Andrade El Idolo

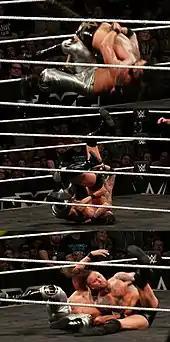
Almas performs a hammerlock DDT on Aleister Black

La Sombra and Dorada returned to New Japan on January 4, 2011, at Wrestle Kingdom V in Tokyo Dome, where they defeated Jyushin Thunder Liger and Héctor Garza in a tag team match, when Sombra pinned Liger. As a result of his victory he was granted a match for Liger's CMLL World Middleweight Championship in the process. La Sombra received his match for the championship on January 22, 2011, at "Fantastica Mania 2011", but lost to Liger. La Sombra returned to NJPW in August 2011 to take part in the 2011 G1 Climax. La Sombra started the tournament by picking up wins over Wataru Inoue and fellow CMLL worker Strong Man, but then went on to lose his remaining seven matches in the tournament, finishing eighth out of the ten wrestlers in his block. La Sombra returned to Japan in January 2012 to take part in the "Fantastica Mania 2012" events. In the main event of the second night of the tour, La Sombra successfully defended the NWA World Historic Welterweight Championship against Volador Jr. La Sombra returned to New Japan in April 2012 to take part in the 2012 New Japan Cup. After defeating Yoshi-Hashi in his first round match, he was eliminated from the tournament in the second round by Hirooki Goto.